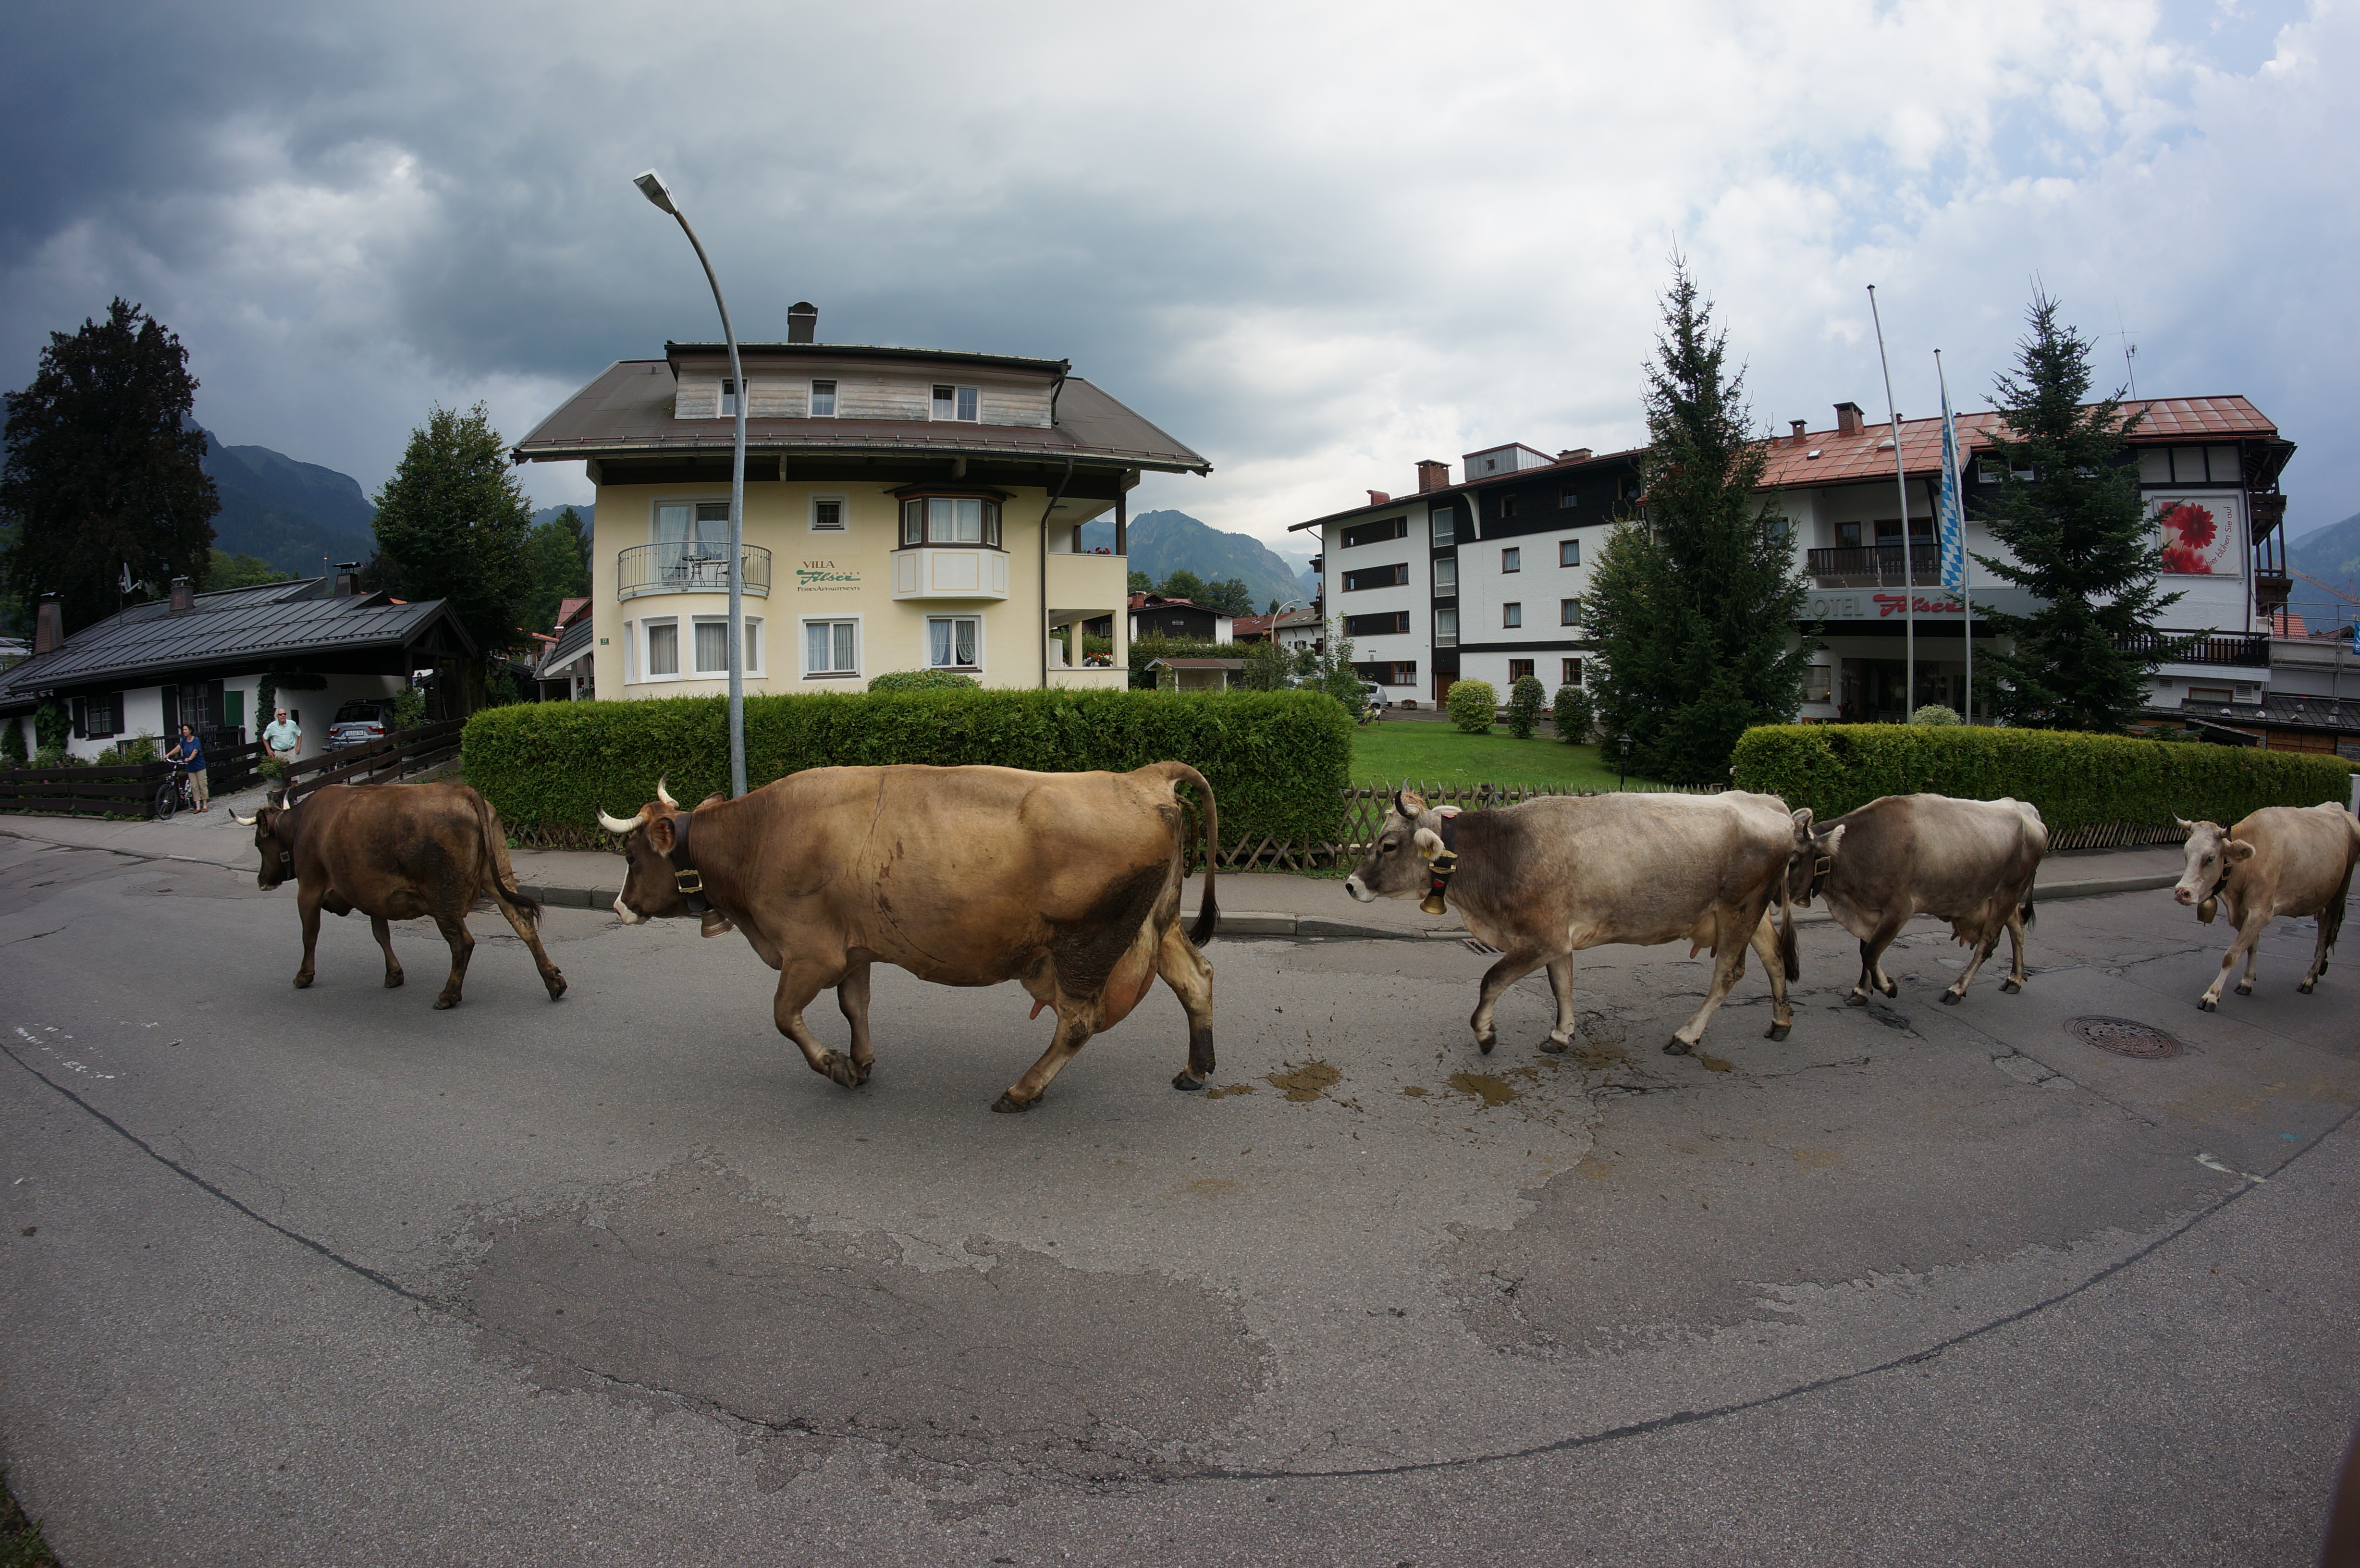
herd, mammal, 2015, germany, deutschland, walimex, samyang, sony, bayern, nex, nex6, lenstagged, steffenzahn, walimex8mm, 8mm, oberstdorf, rural area, cattle like mammal